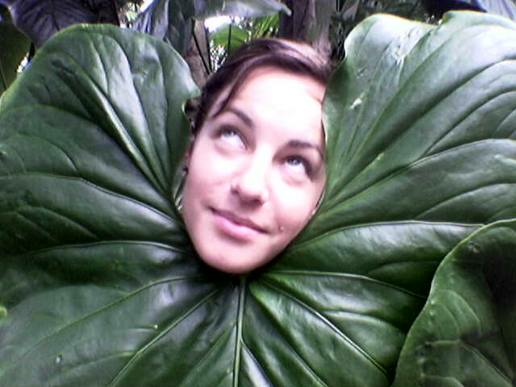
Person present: Yes